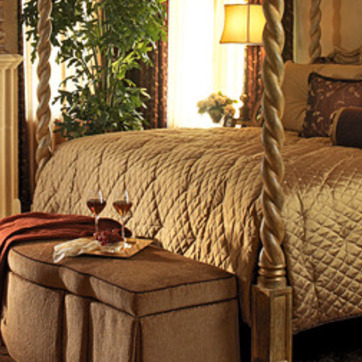
Material: fabric